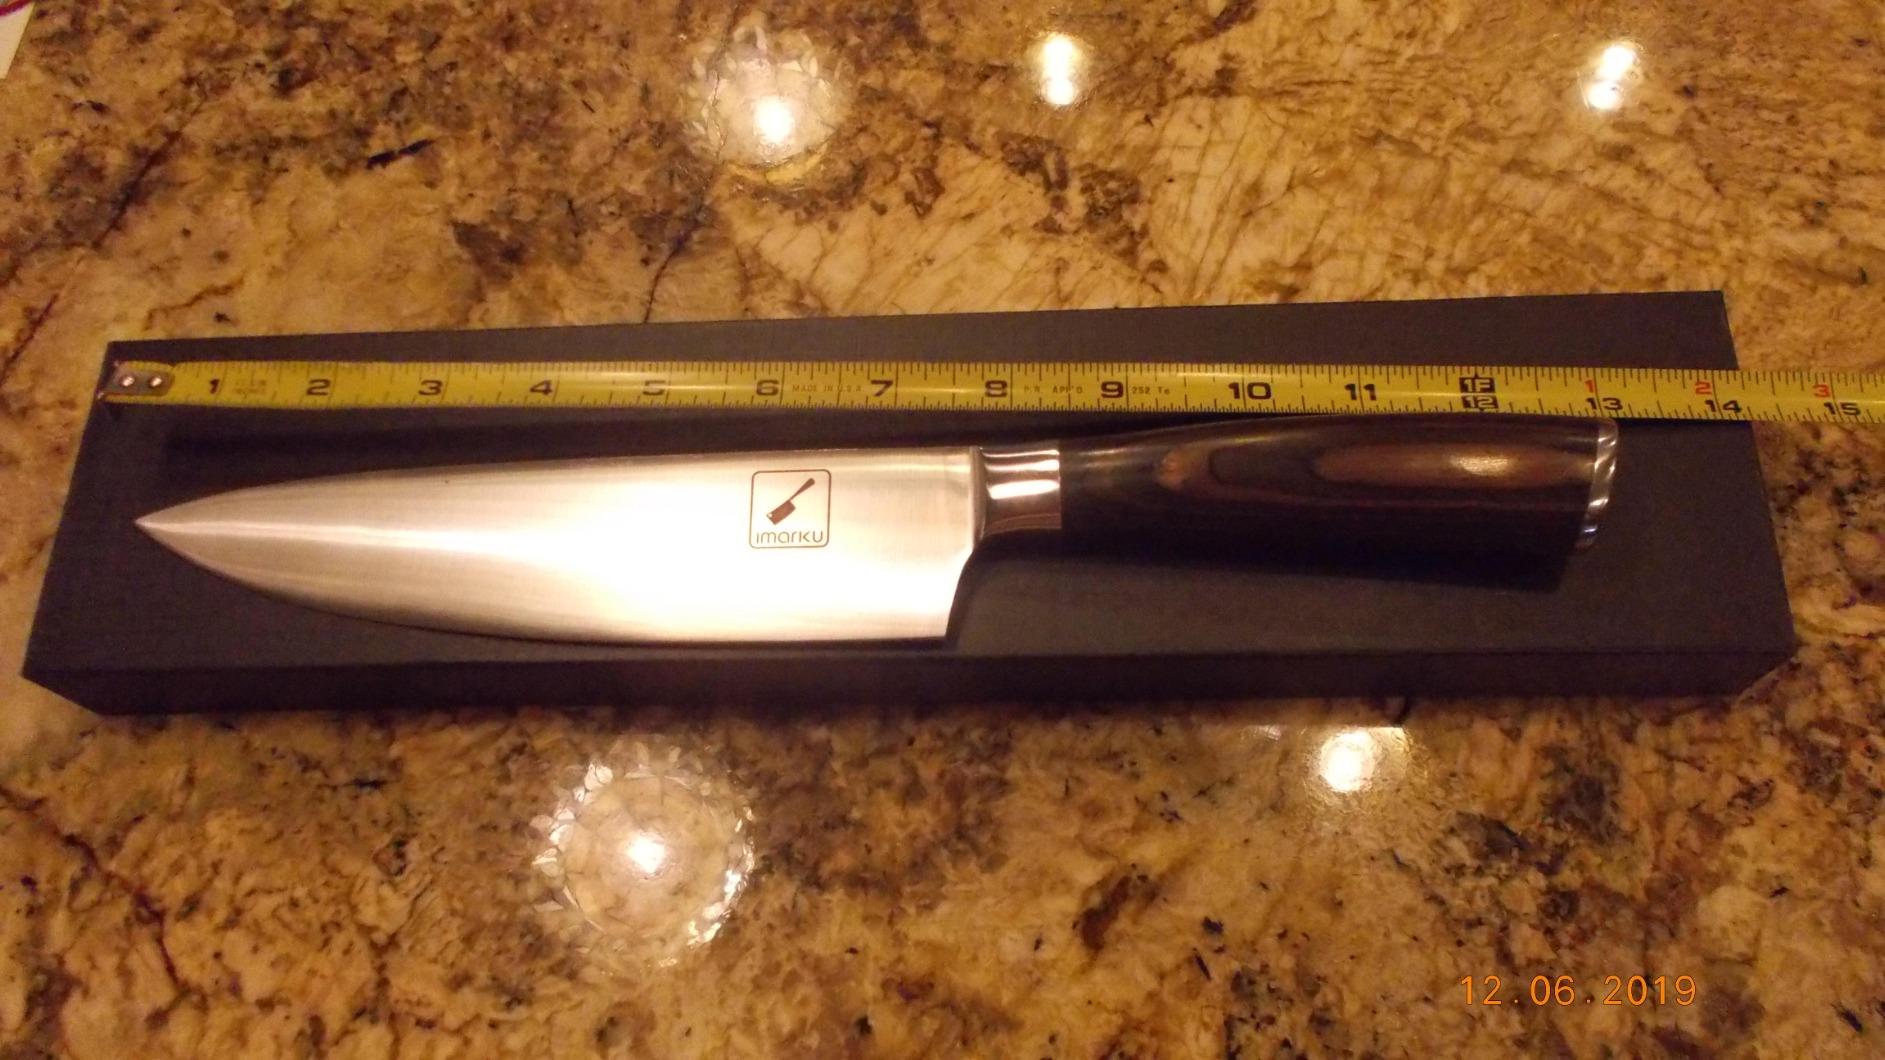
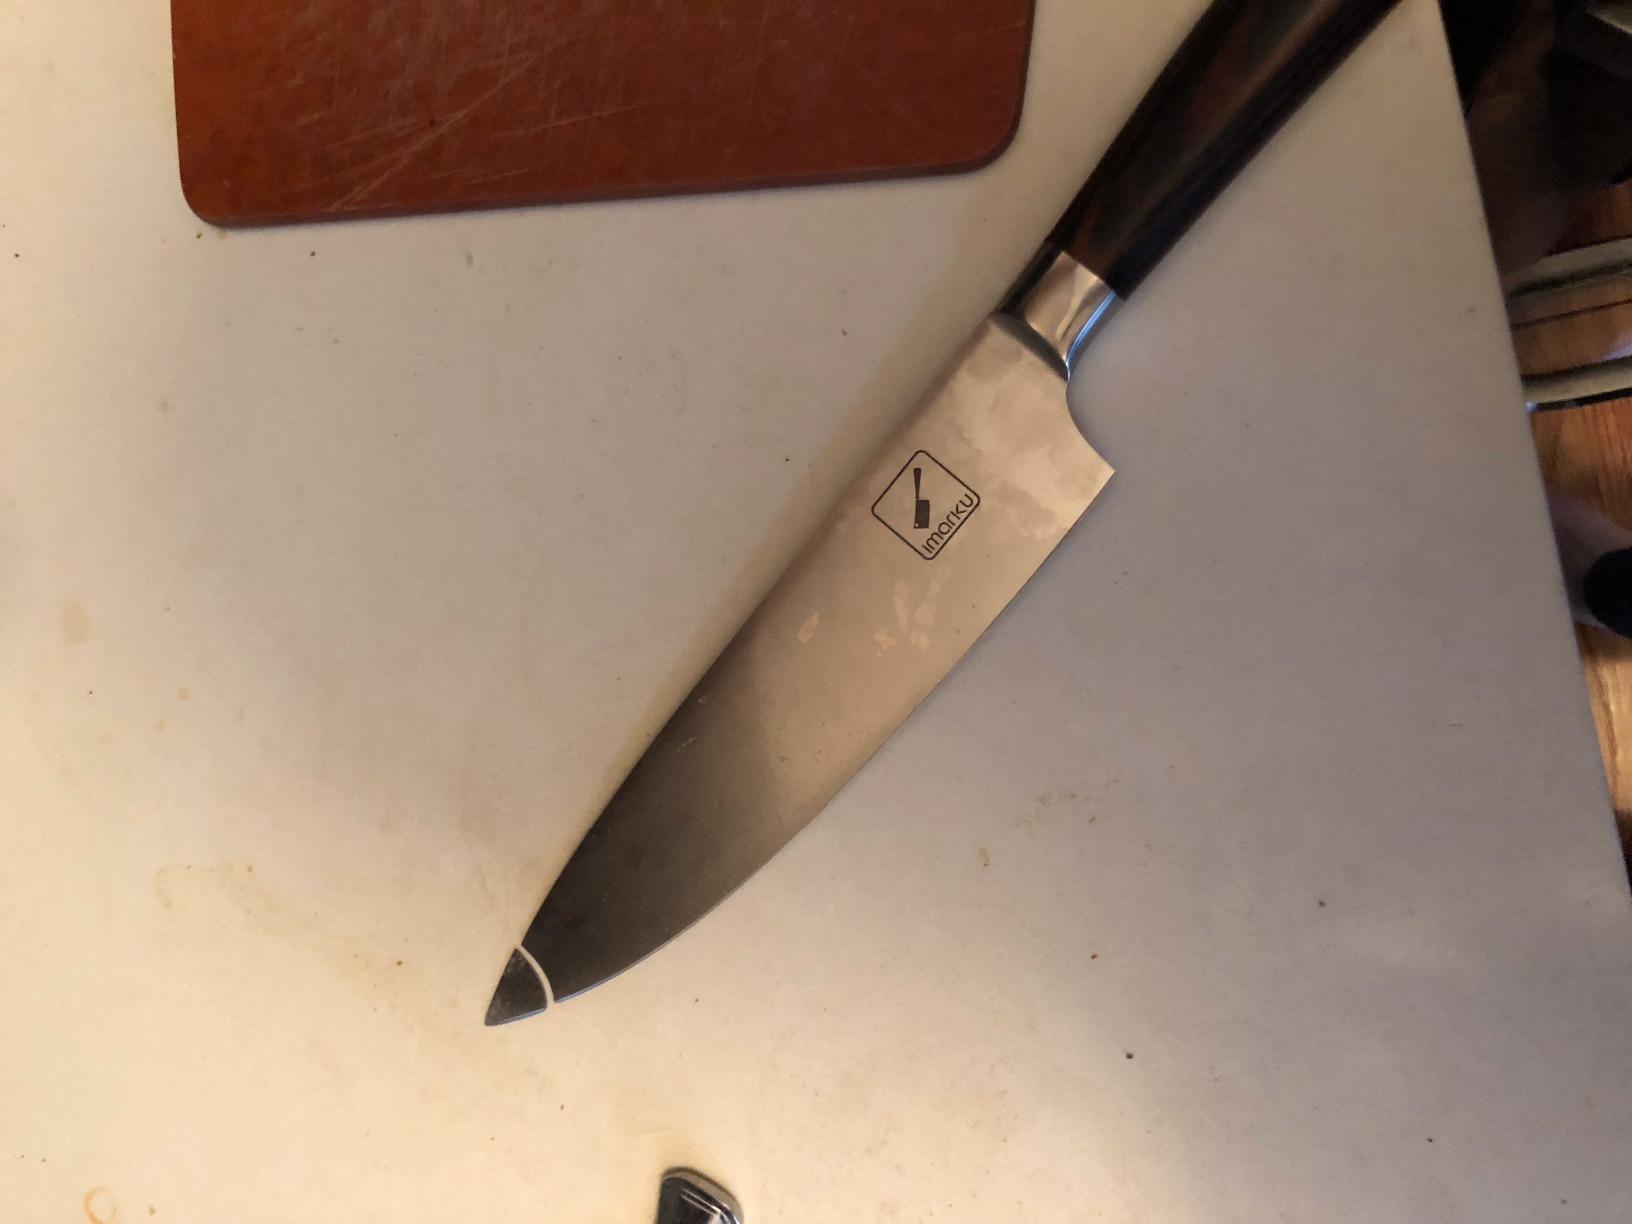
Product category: items_knife
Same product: yes